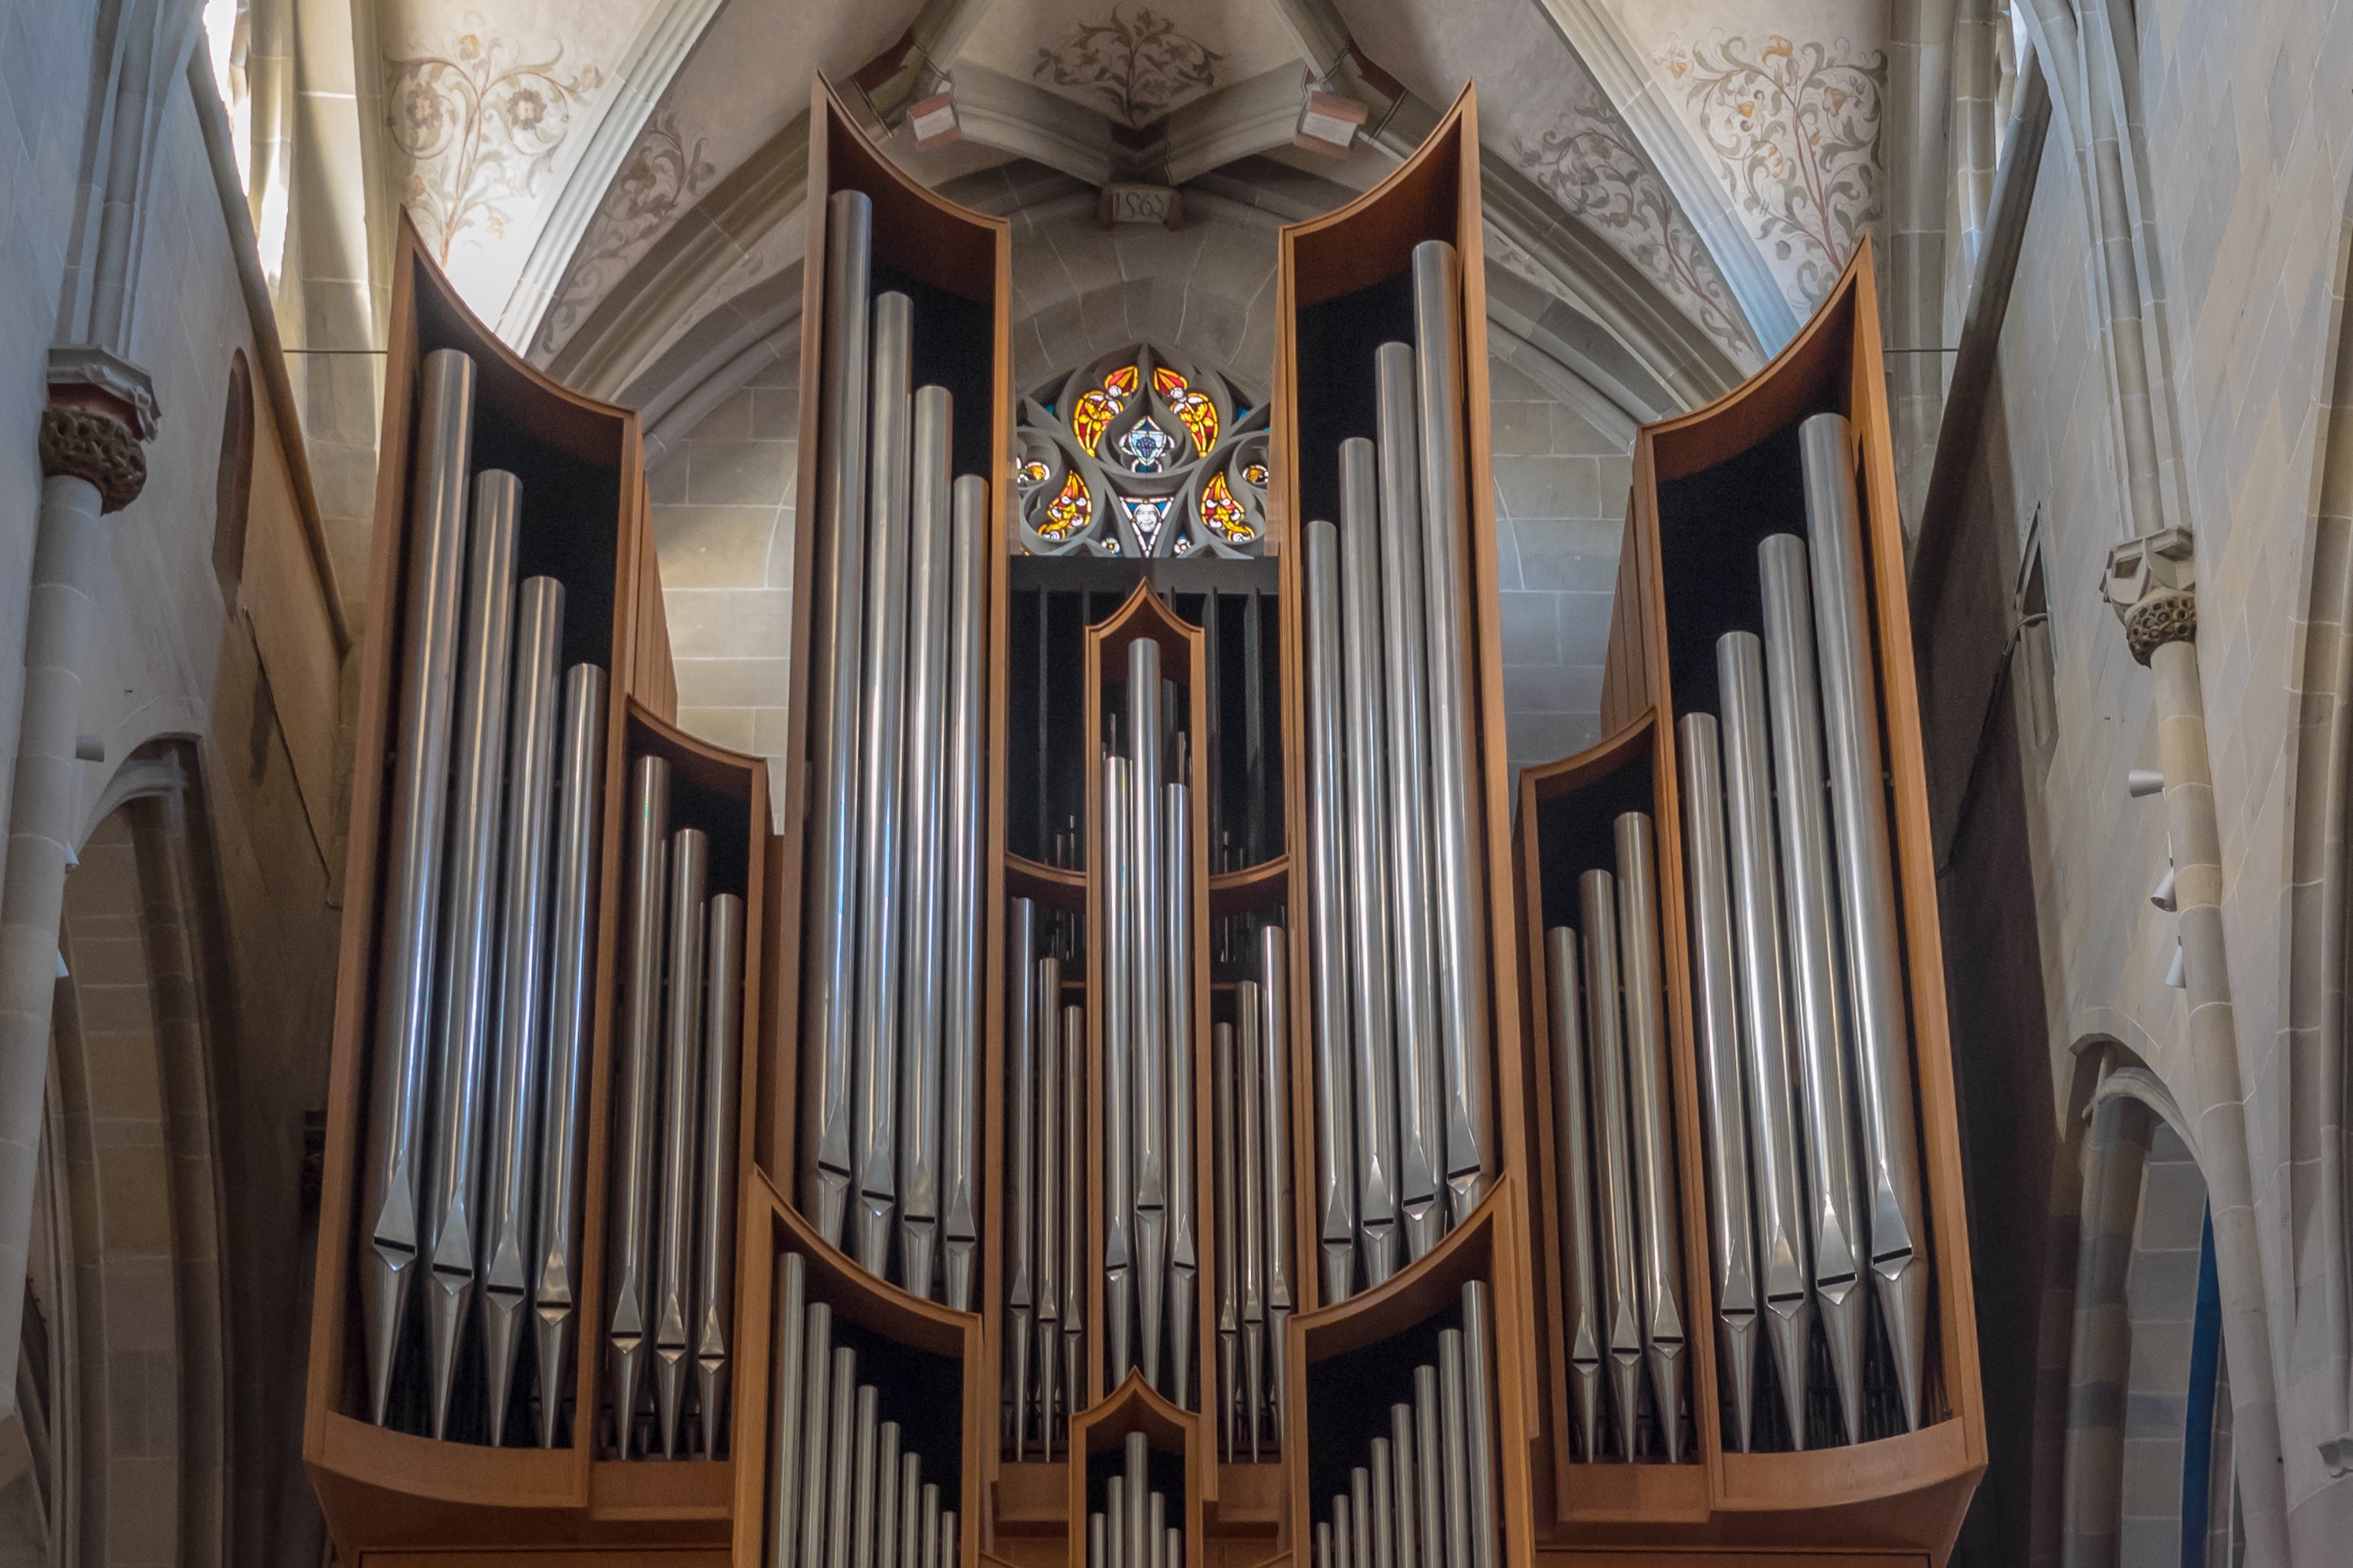
music, architecture, keyboard, technology, instrument, church, musical instrument, sound, organ, keyboard instrument, basilica, baroque, whistle, wind instrument, acoustics, church organ, organ whistle, church music, pipe organ, organ pipe, main organ, electronic device